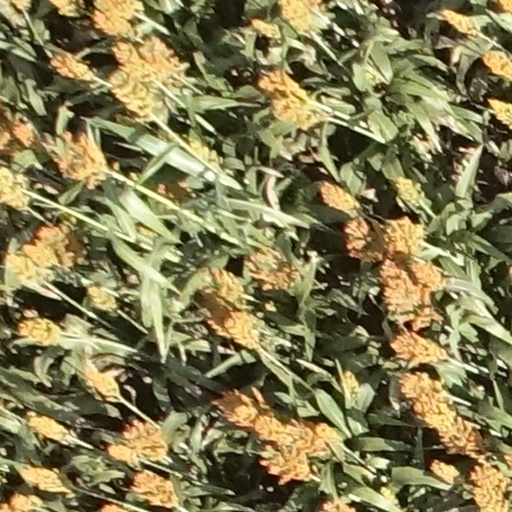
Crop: sorghum